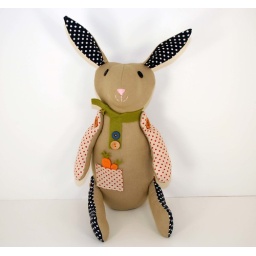
In red and blue with removable felt carrots in his pocket. Stuffed with organic cotton fluff.